The Invisible Circus (film)

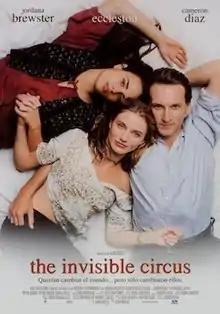
Theatrical release poster

The Invisible Circus is a 2001 American drama film written and directed by Adam Brooks and starring Jordana Brewster, Christopher Eccleston, and Cameron Diaz. Based on the 1995 novel "The Invisible Circus" by Jennifer Egan, the film is about a teenage girl who travels to Europe in 1976 in search of answers to her older sister's suicide. During her search, she falls in love with her dead sister's former boyfriend. The film premiered at the Sundance Film Festival on January 11, 2001, and was released in the United States on February 2, 2001.